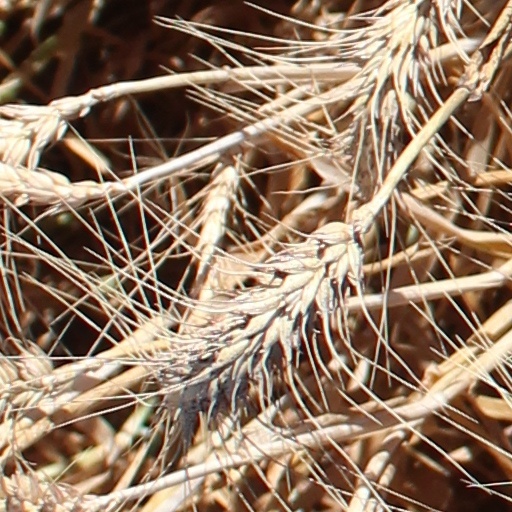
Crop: wheat